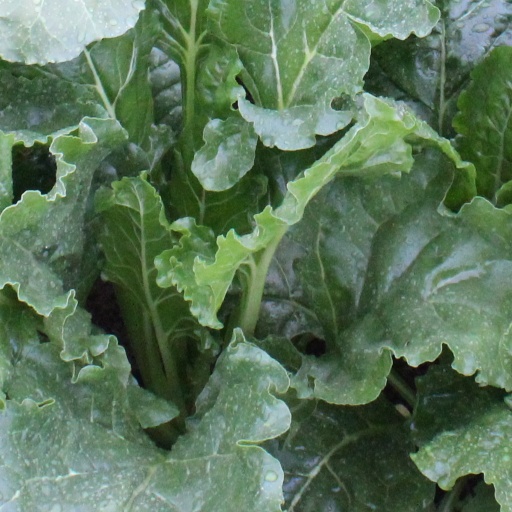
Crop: sugar beet